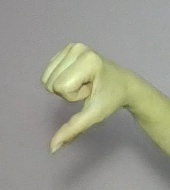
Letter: waw